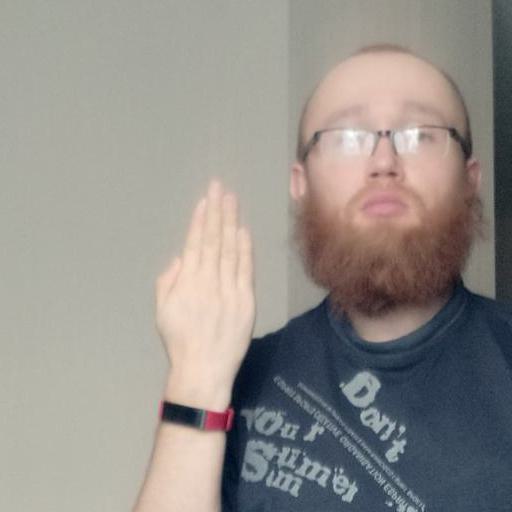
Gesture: stop_inverted